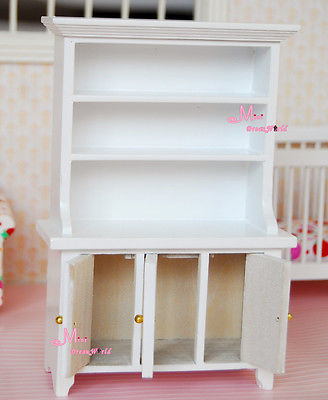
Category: cabinet